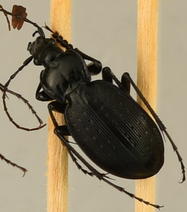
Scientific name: Carabus goryi
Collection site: Mountain Lake Biological Station Site (MLBS), plot MLBS_001